1st Ayrshire and Galloway Artillery Volunteers

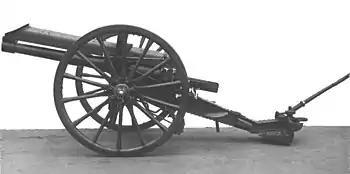
15-pounder gun issued to TF field artillery.

The II Lowland Brigade was part of the TF's Lowland Division. The batteries were each issued with four 15-pounder guns.